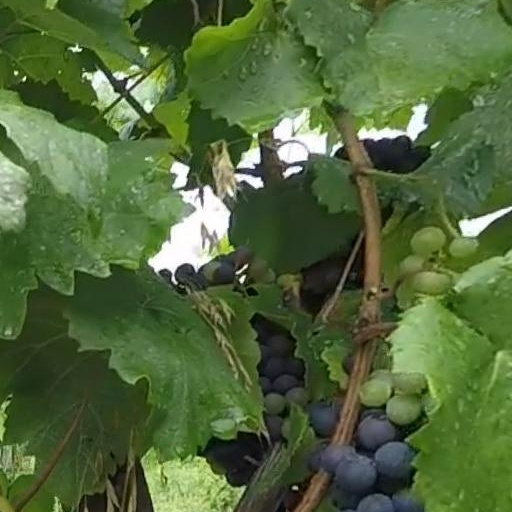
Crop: grape